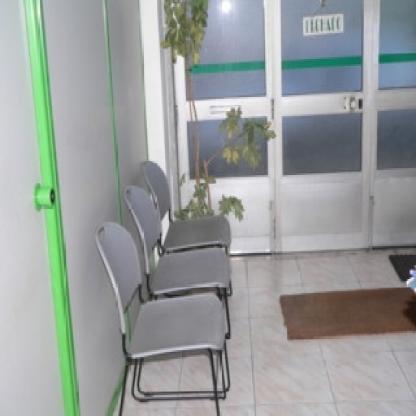
Scene: Indoor